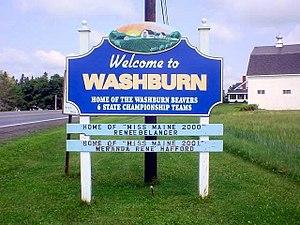
Washburn est une ville située dans l’État américain du Maine, dans le comté d’Aroostook.